Albion (Winnsboro, South Carolina)

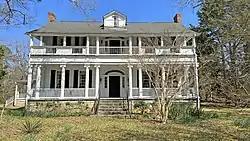

Albion is a historic plantation house located near Blackstock, Fairfield County, South Carolina. It was built about 1840 by a wealthy planter named Alexander Douglas.